Rancho La Ballona

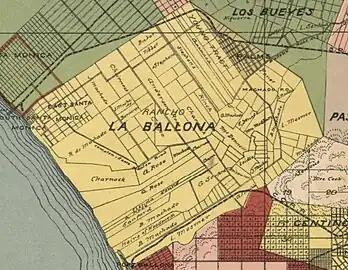
Rancho La Ballona in 1888, excerpted from "Official map of Los Angeles County" by V. J. Rowan

José Manuel Machado (1756–1810) married María de la Luz Valenzuela Y Avilas in 1780, and traveled in Rivera's 1781 expedition to Alta California. In 1797, Machado retired from military service and returned to the Pueblo de Los Angeles. Two of his sons, José Agustín Antonio Machado and José Ygnacio Antonio Machado, tried unsuccessfully for some time to get grazing rights on land near the pueblo.